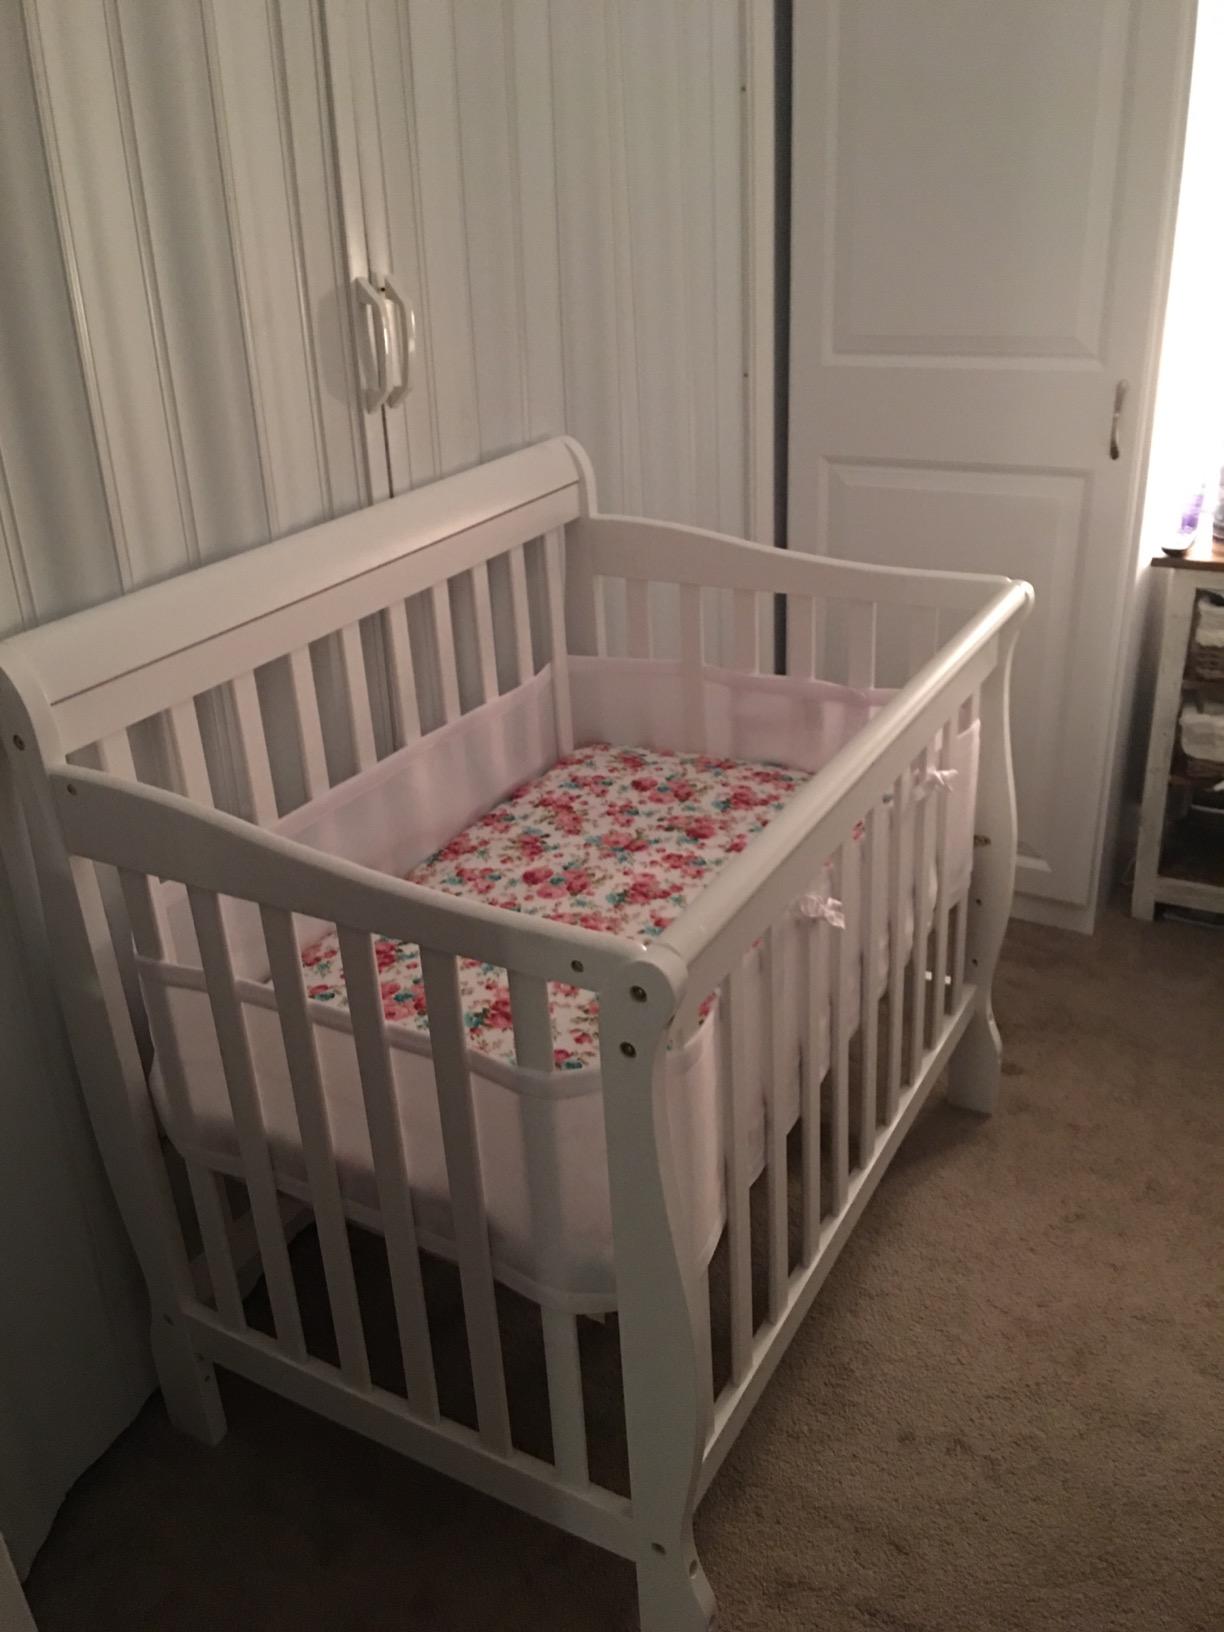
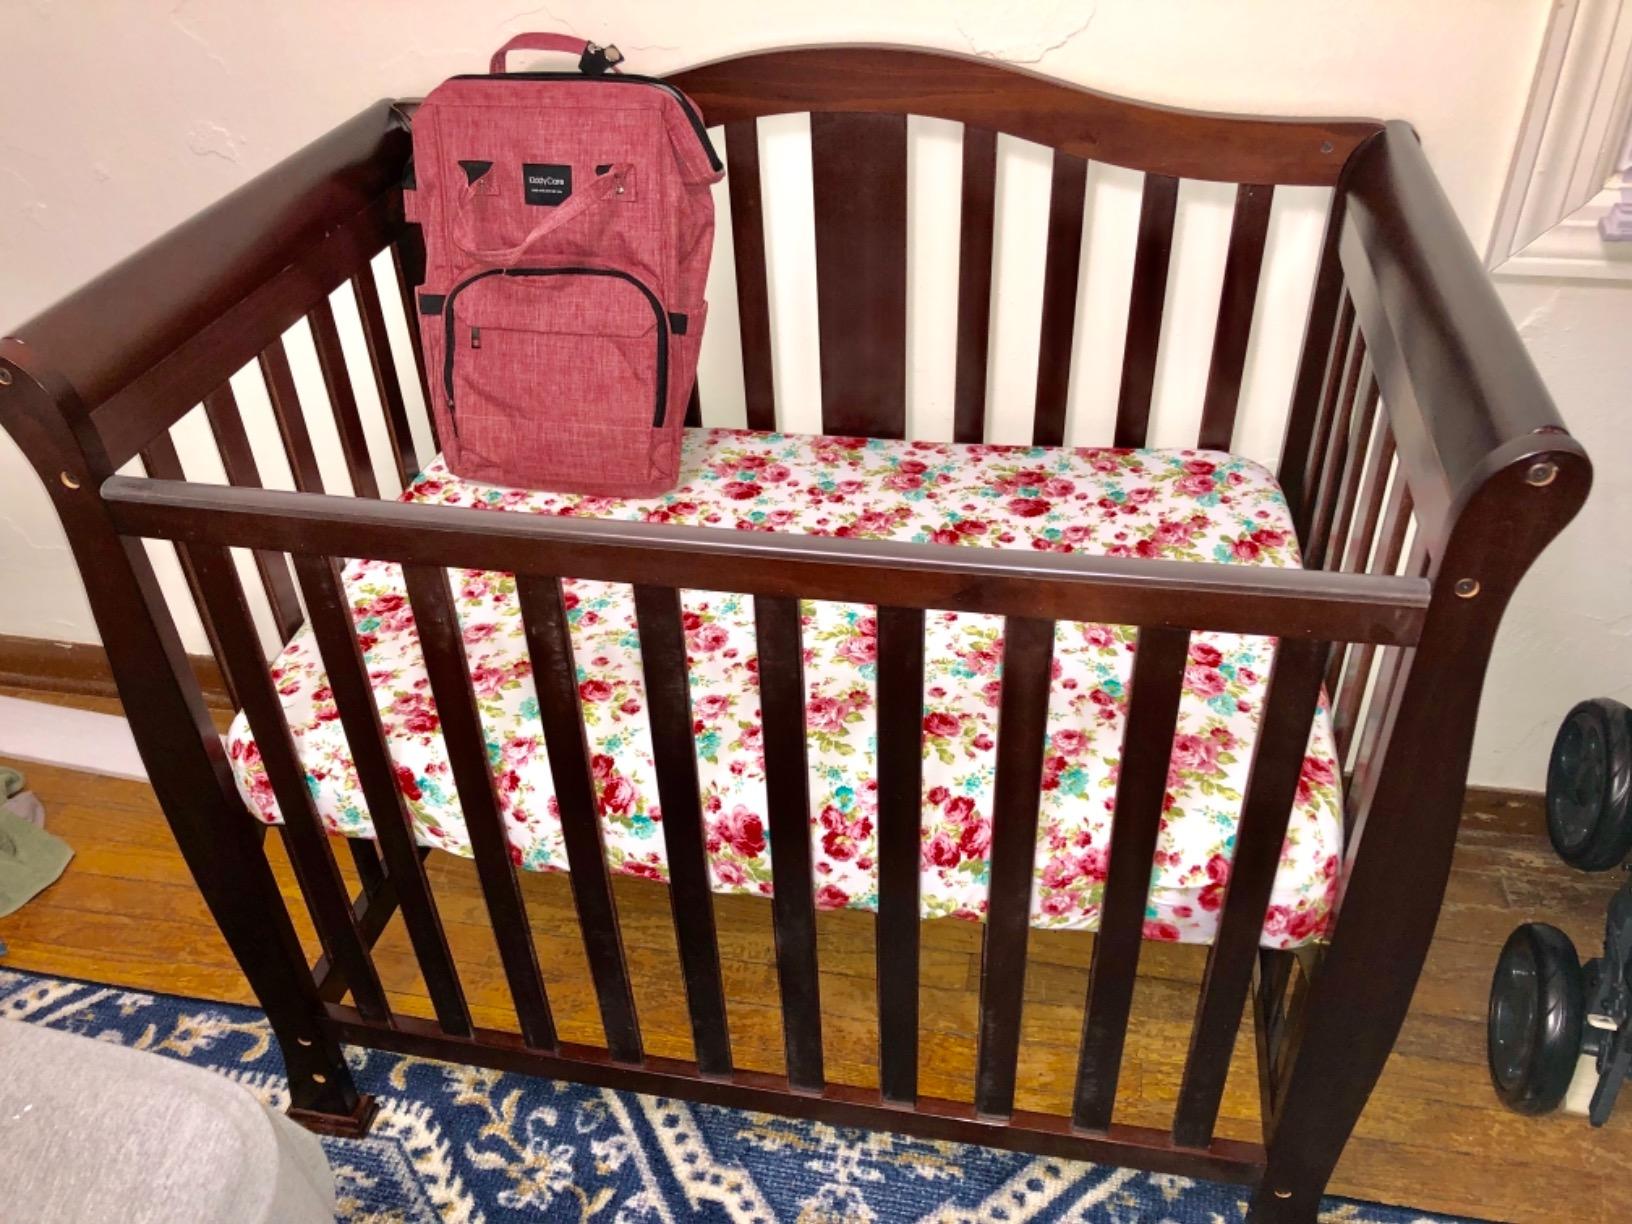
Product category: products_crib
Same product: no